Alien invasion

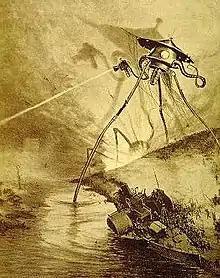
Aliens from Mars launch an invasion of Earth in H. G. Wells' "The War of the Worlds", as illustrated by Henrique Alvim Corrêa in 1906.

Alien invasion or space invasion is a common feature in science fiction stories and films, in which extraterrestrial lifeforms invade Earth to exterminate and supplant human life, enslave it, harvest people for food, steal the planet's resources, or destroy the planet altogether. It can be considered as a science-fiction subgenre of the invasion literature, expanded by H. G. Wells's seminal alien invasion novel "The War of the Worlds", and is a type of 'first contact' science fiction.